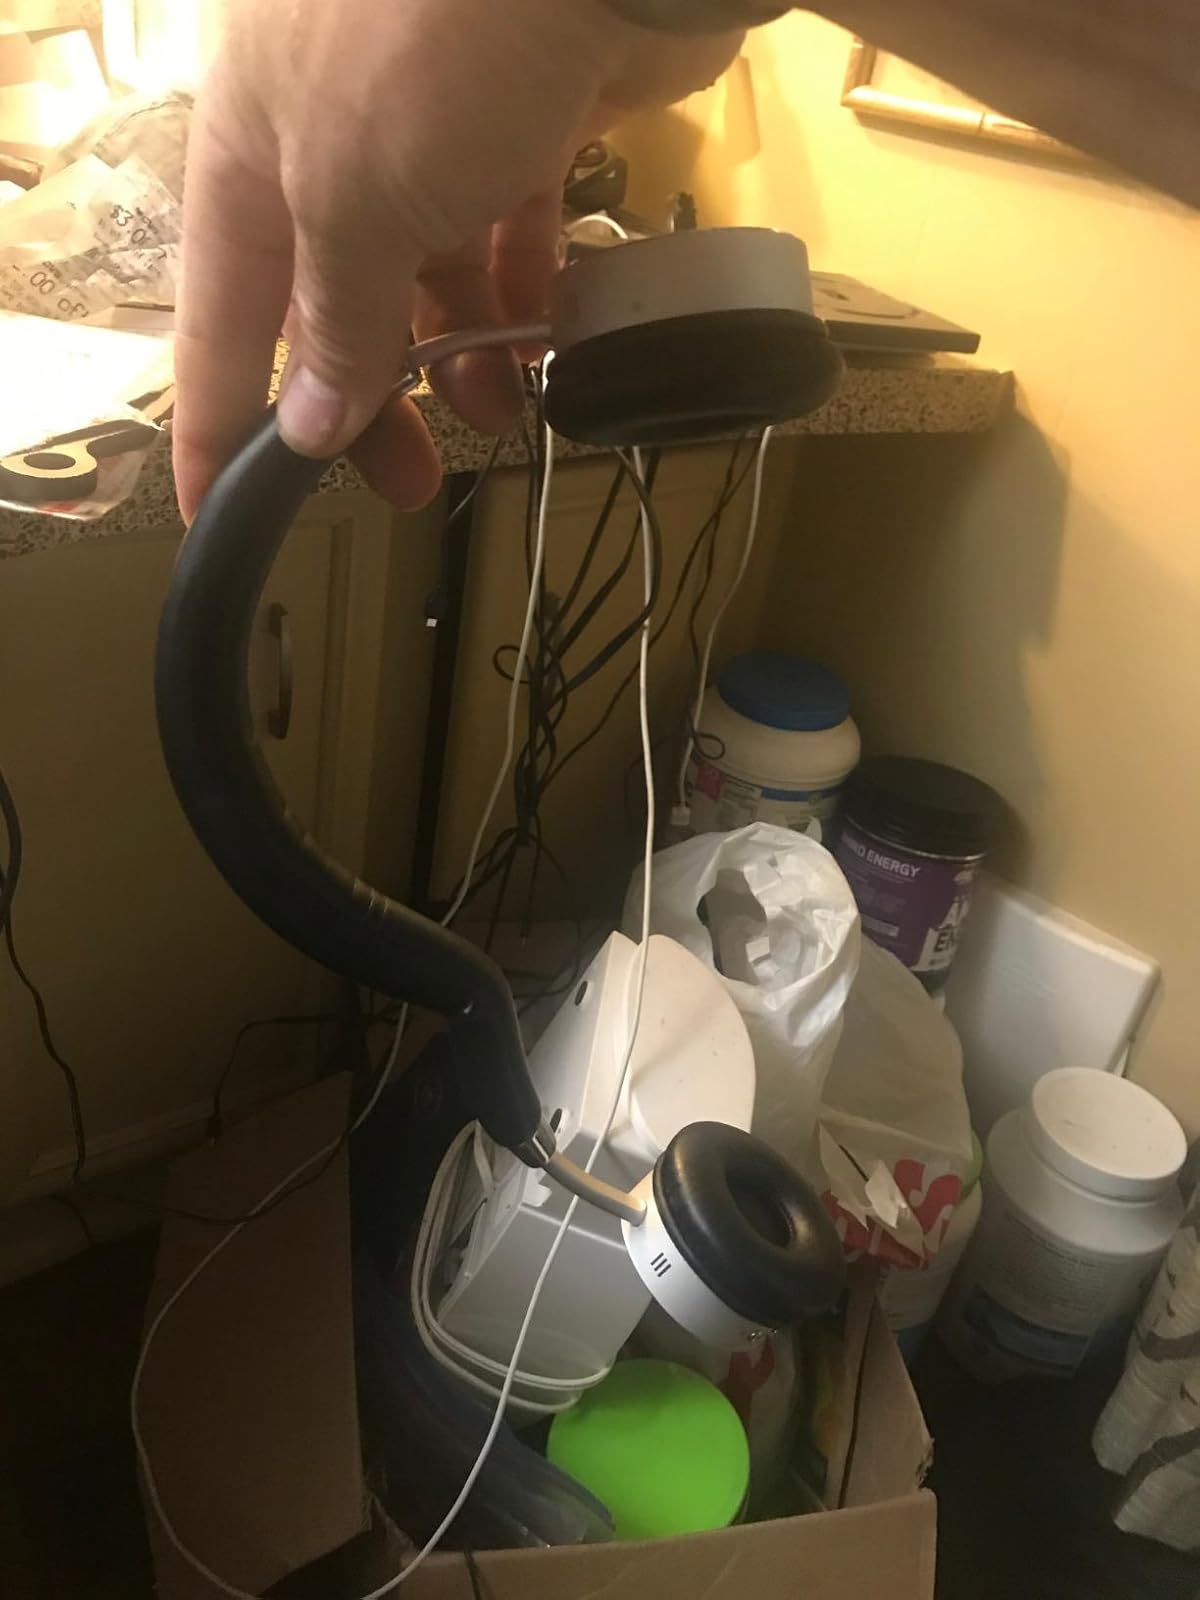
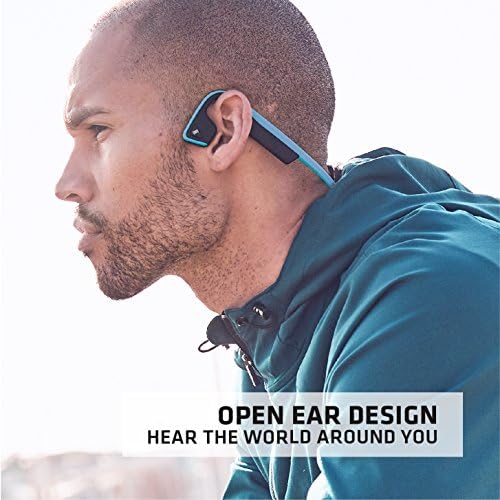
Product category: headphones
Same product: no